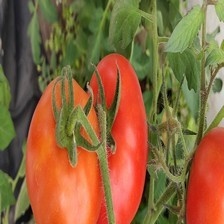
Label: tomato